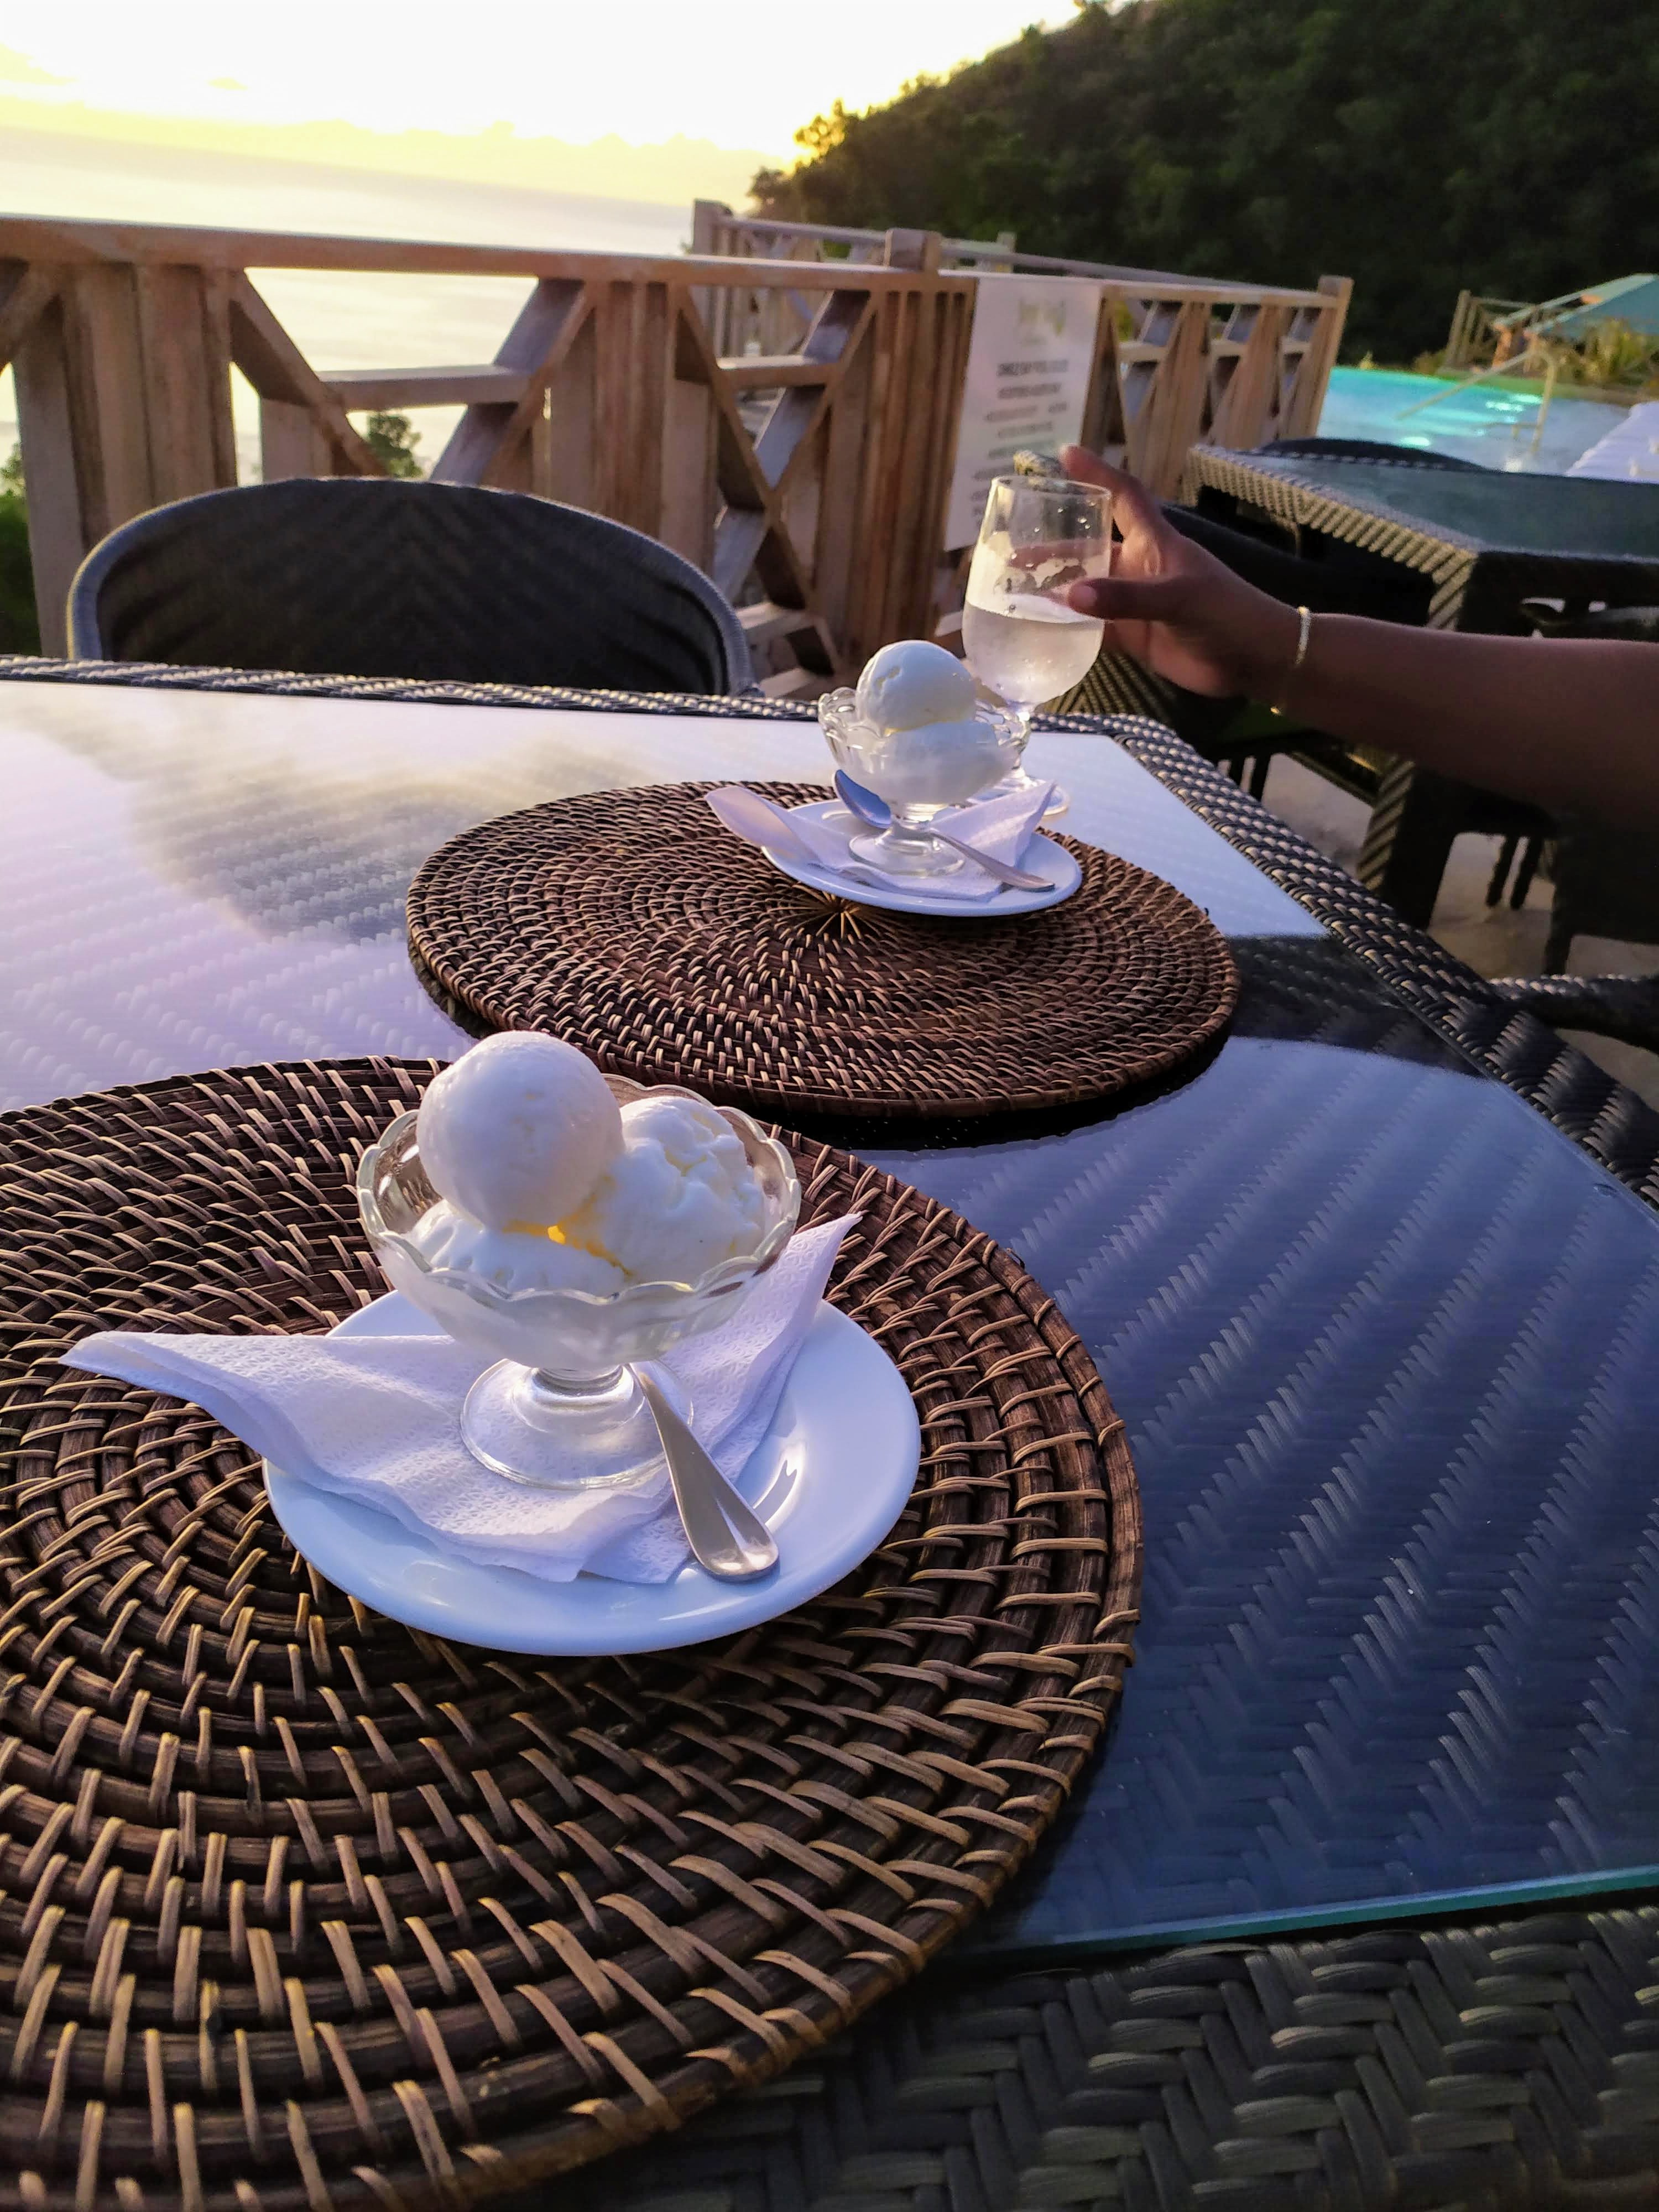
sunset, ice cream, relaxation, tablecloth, blue, table, placemat, coffee table, furniture, tableware, saucer, linens, serveware, porcelain, textile, vacation, dishware, leisure, home accessories, breakfast, plate, chair, house, restaurant